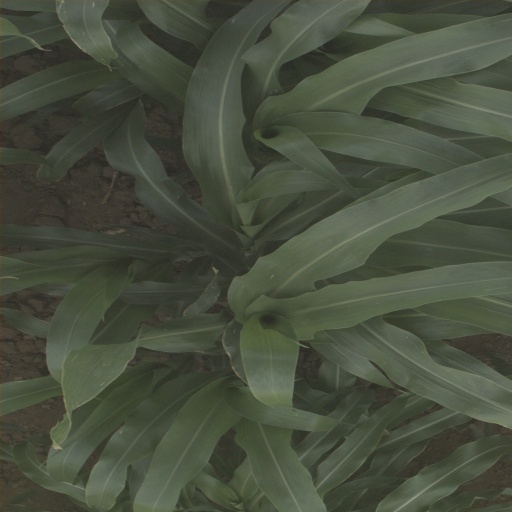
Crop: sorghum